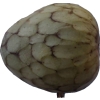
Label: cherimoya